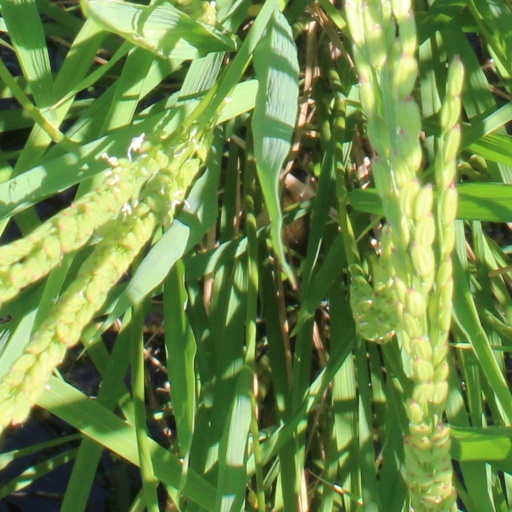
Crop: rice